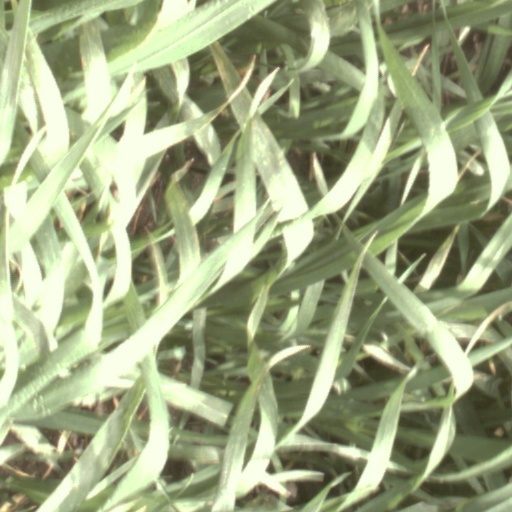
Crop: wheat